Seonamsa

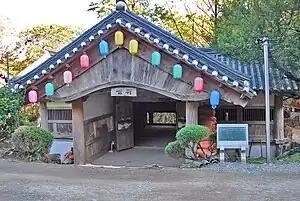
Seonamsa Lavatory

The Lavatory at Seonamsa is a rectangular wood building with an open entrance on the north side, built on elevated ground. One side is for male use and the other side is for female use. This wooden structure has ventilation lattices set high in the walls. Although it is a typical outdoor toilet, it is well kept and devoid of the usual odor. At the entrance of the lavatory, there is a stone basin for hand washing.